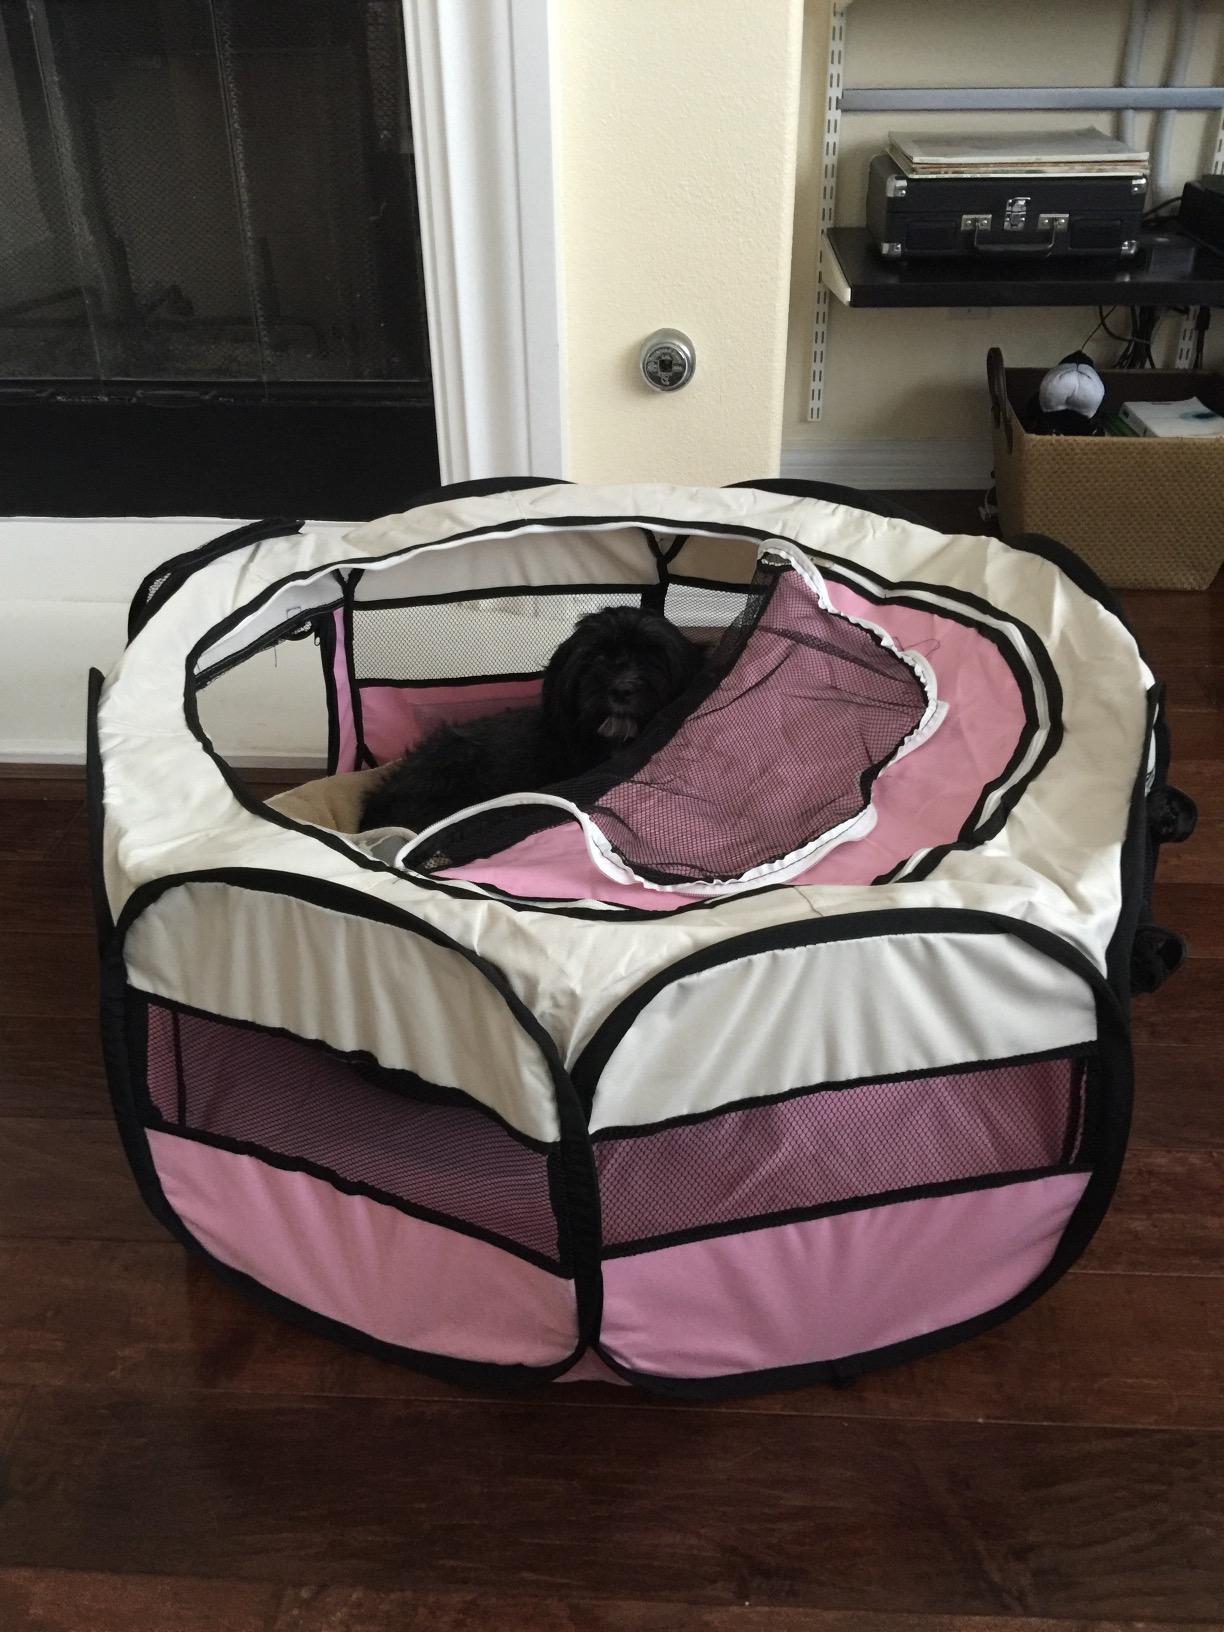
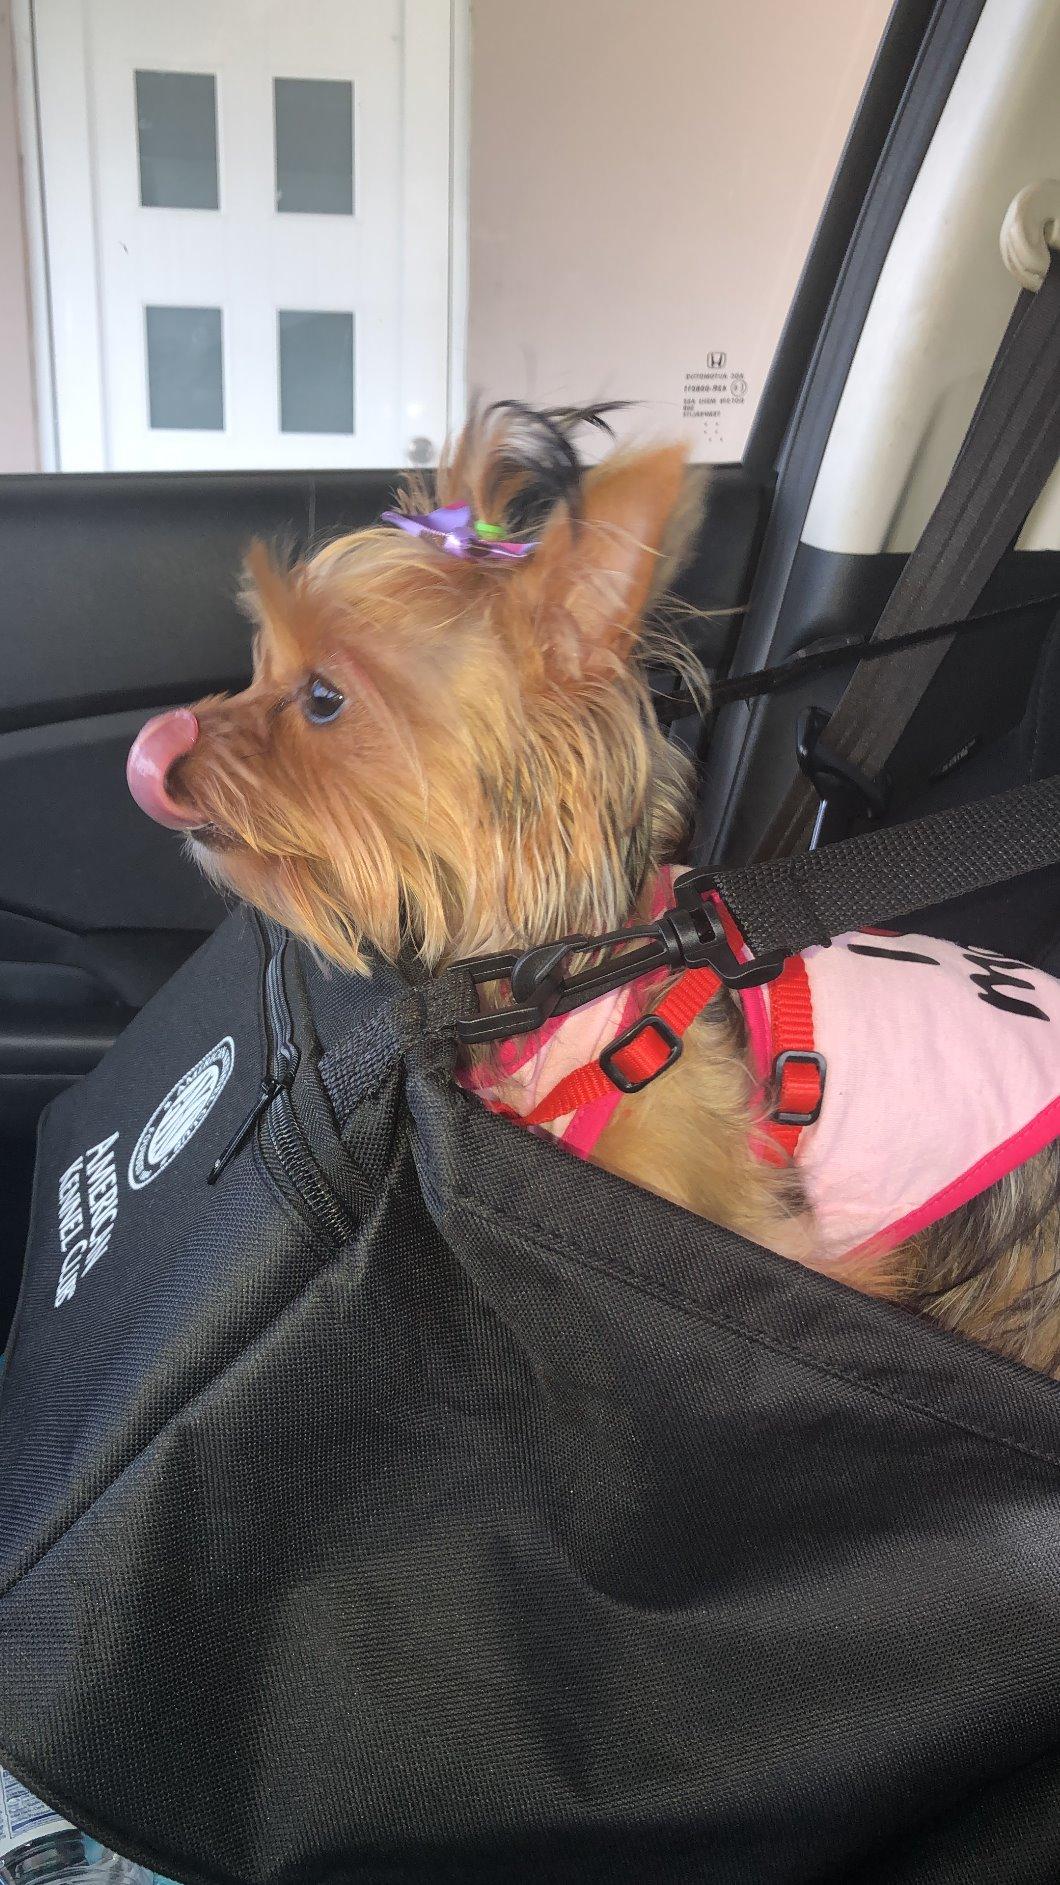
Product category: items_kennel
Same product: no